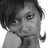
Emotion: neutral